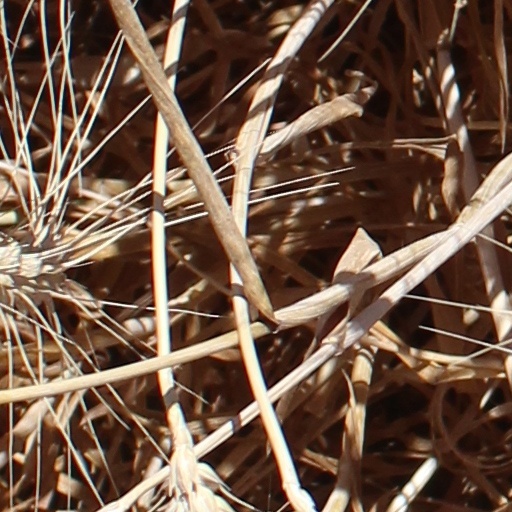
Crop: wheat